Amaravati (mythology)

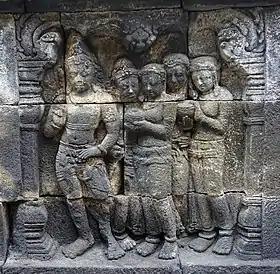
Sculpture of Indra and his attendants, Borobudur temple.

Amaravati is the capital city of Svarga, the realm of Indra, the king of the devas, in Hinduism, Buddhism, and Jainism. It is also called Devapura, ‘city of the devas’ and Pūṣābhāsā, ‘sun-splendour’ in the Puranas.